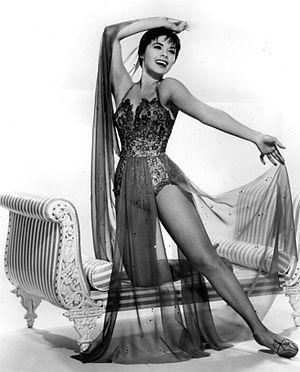
Neile Adams, née le 10 juillet 1932 à Manille, est une chanteuse, danseuse et actrice américaine.